Thorild Wulff

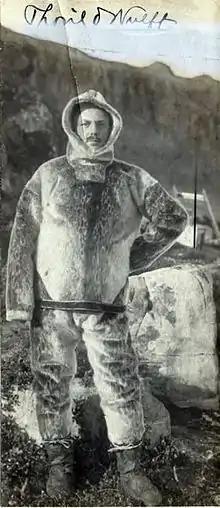
Thorild Wulff

Thorild Wulff (born 1 April 1877 in Gothenburg; died late August or early September 1917 in Northwest Greenland) was a Swedish botanist and polar explorer.